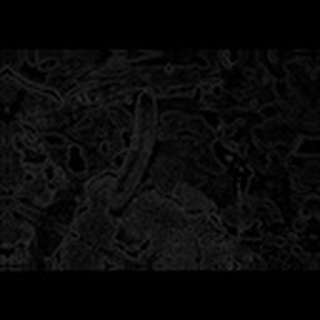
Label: cotton_army_worm